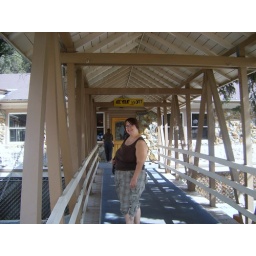
walking on the walking way over the water towards the check in place